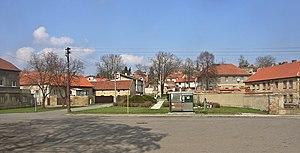
Koleč est une commune du district de Kladno, dans la région de Bohême-Centrale, en Tchéquie. Sa population s'élevait à 577 habitants en 2020.